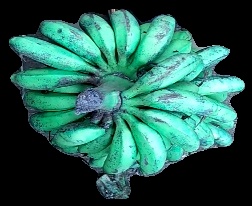
Variety: rasbale
Grade: grade3